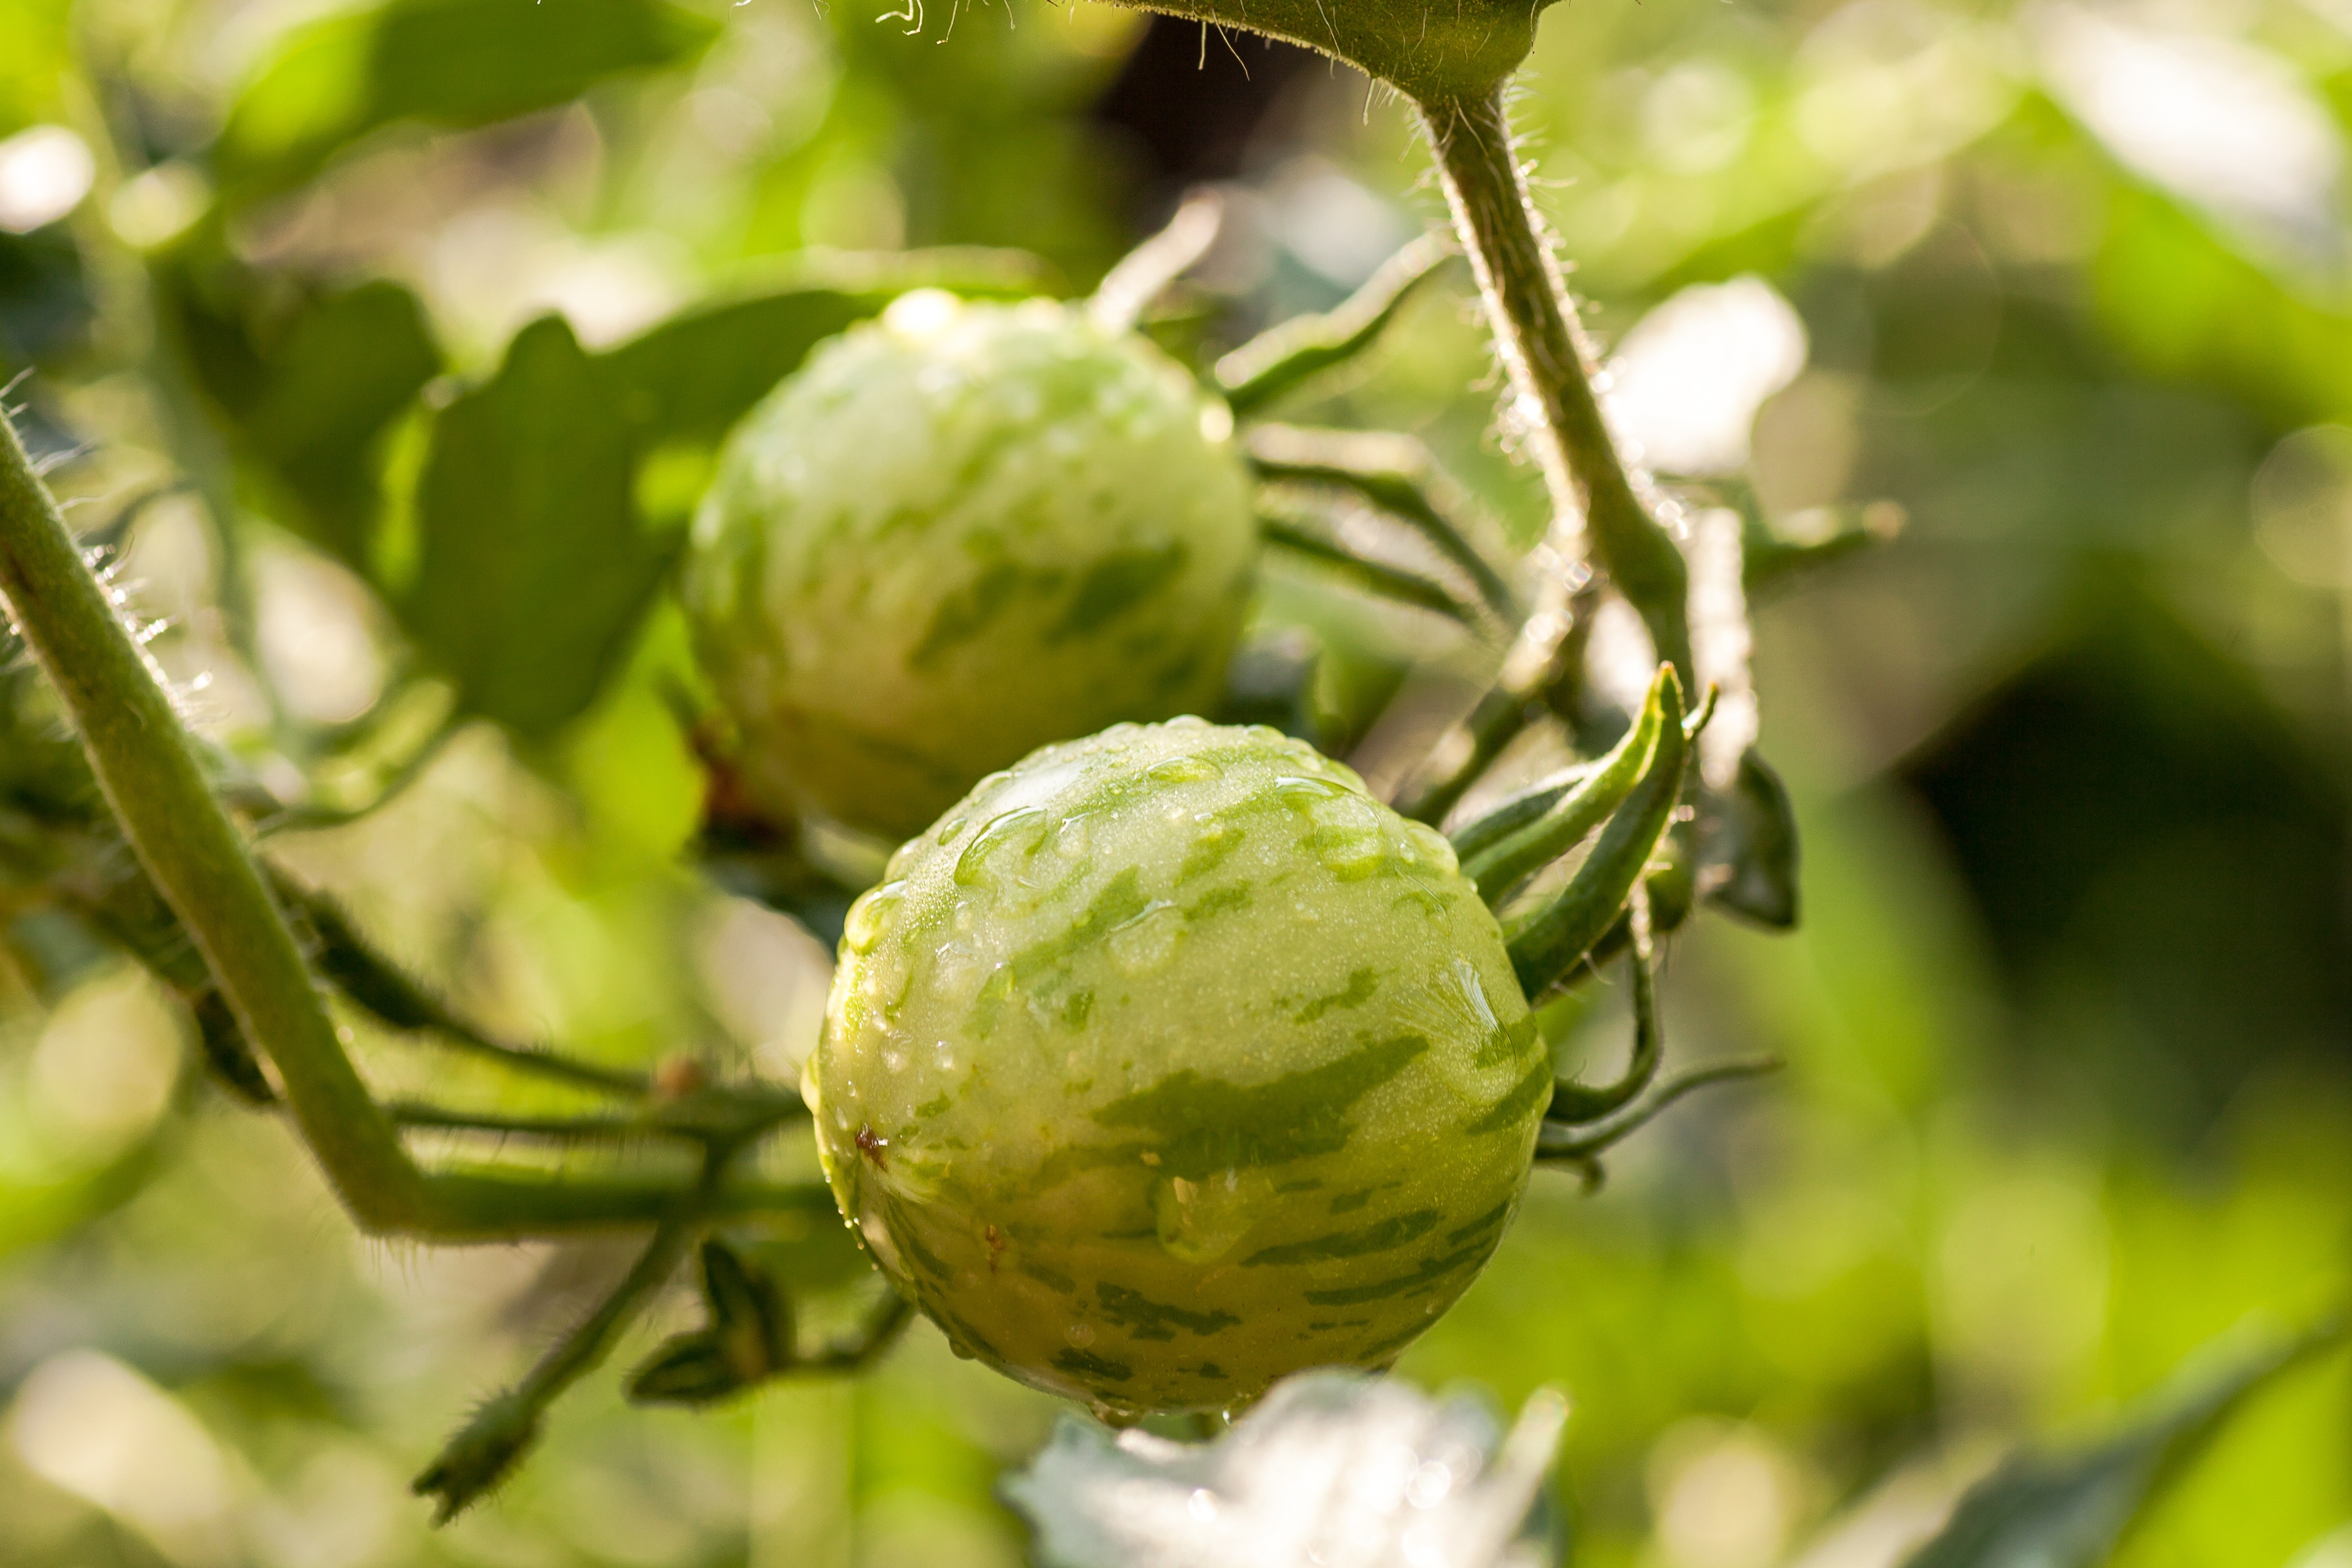
nature, branch, growth, plant, farm, fruit, leaf, flower, summer, food, salad, green, farming, harvest, ingredient, produce, vegetable, crop, natural, fresh, agriculture, garden, healthy, flora, freshness, gourd, tomato, nutrition, gardening, growing, tomatoes, vegetarian, raw, hobby, organic, vegetable garden, flowering plant, fresh vegetables, land plant